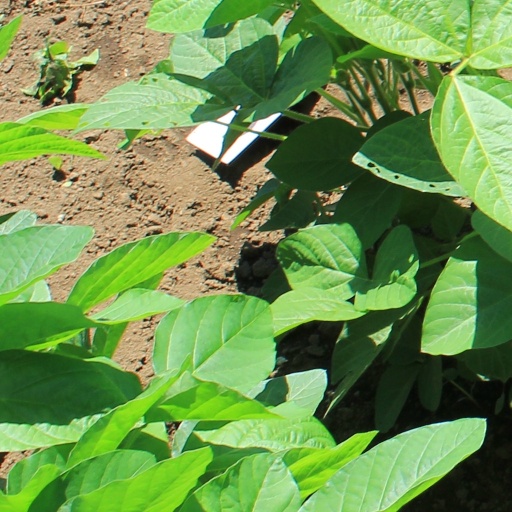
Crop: soybean